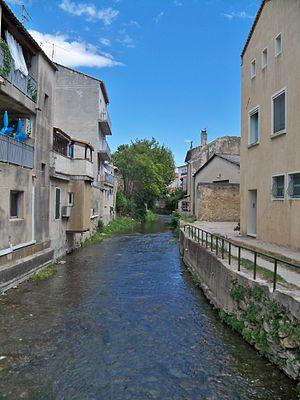
rivière la Meyne, à Orange, Vaucluse, France
La Meyne est une rivière située en France dans le département de Vaucluse en région Provence-Alpes-Côte d'Azur, et un affluent gauche du Rhône.
Orange, surnommée la « Cité des Princes », est une commune française située au nord-ouest du département de Vaucluse en région Provence-Alpes-Côte d'Azur.